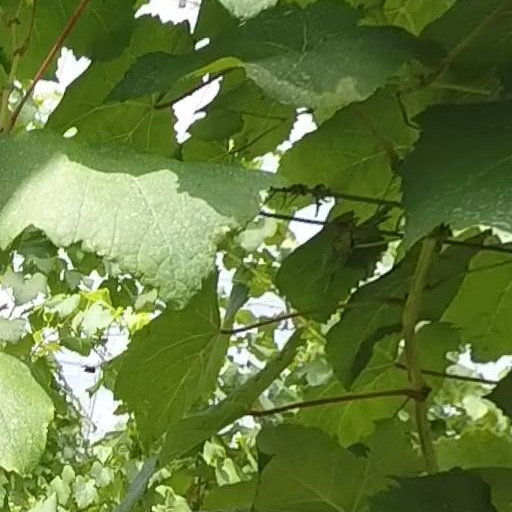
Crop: grape